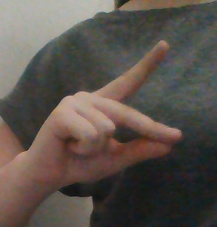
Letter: ta